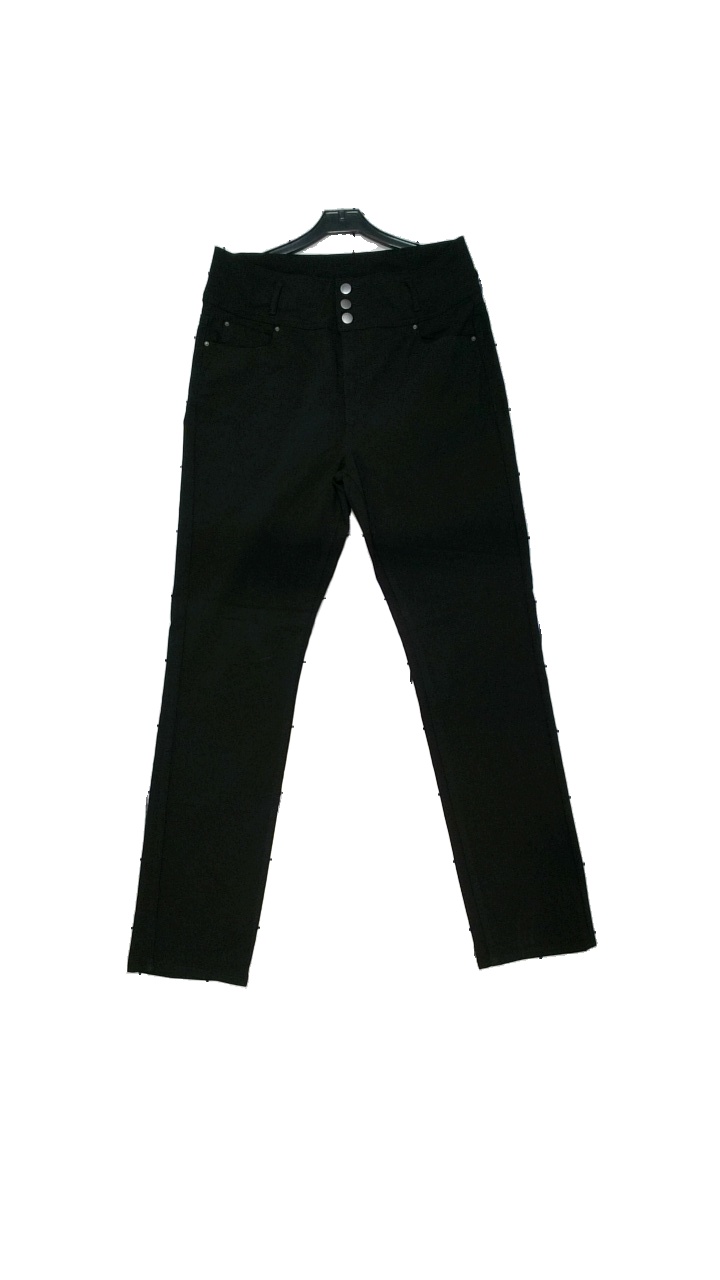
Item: Trousers (Ladies)
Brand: Flash
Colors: Black
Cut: Regular
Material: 77% viscose, 20% polyester, 3% spandex
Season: All
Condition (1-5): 4
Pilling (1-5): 5
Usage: Reuse
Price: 100-150